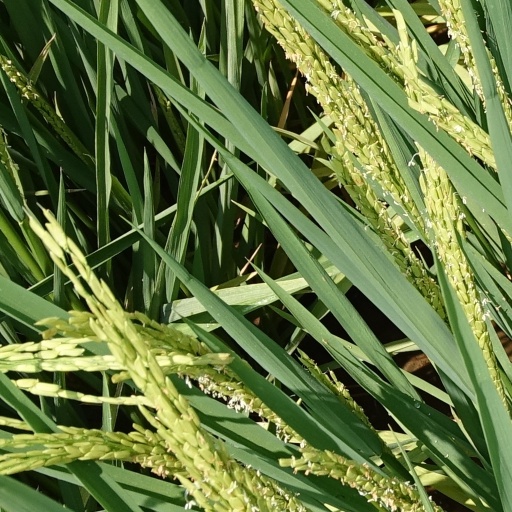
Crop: rice